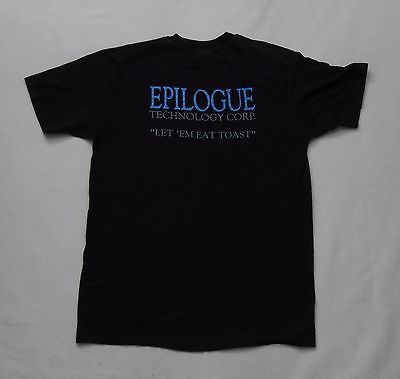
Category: toaster